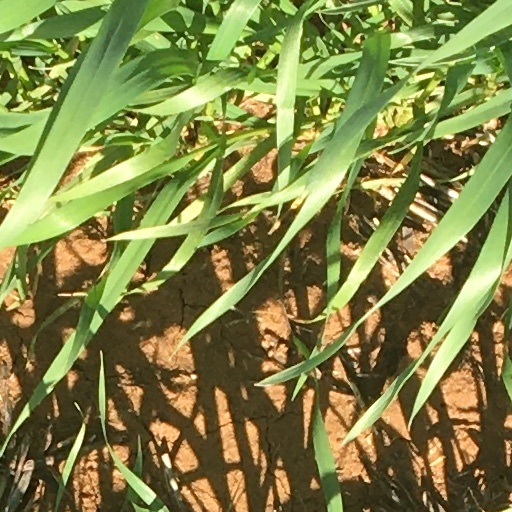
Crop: wheat